Walter Russell Lambuth

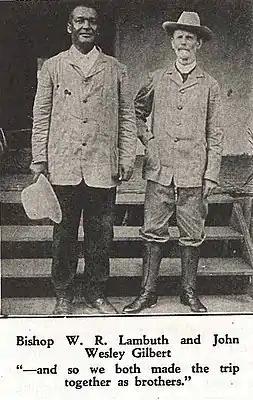
Walter Russell Lambuth and John Wesley Gilbert on their mission to the Belgian Congo.

Bishop W. M. Wrightman appointed Walter R. Lambuth as the first pastor of Woodbine United Methodist Church in Nashville, Tennessee in 1875. This was Rev. Lambuth’s first and only pastorate. Lambuth was ordained an elder in the Tennessee Conference of the Methodist Episcopal Church, South, and returned to China with his wife Daisy Kelly as a medical missionary in 1877. In 1883 with support from the Methodist Church Dr. Lambuth, alongside William Hector Park, founded Soochow Hospital. He was then dispatched to western Japan where they were founders of Methodist work in Japan. In 1889, he founded what has become one of the most prestigious universities in the Kansai region, Kwansei Gakuin University in Kobe.